Helen Clark

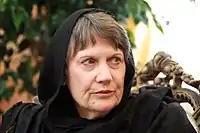
Clark wearing hijab in Tehran during a meeting with Iranian President Hassan Rouhani, 4 August 2013

Early in her career, Clark gained a reputation as a capable advocate of nuclear disarmament and public health policy. As party leader, Clark denounced Rogernomics as "a ghastly period" and won the 1999 election by abandoning its legacy. However, biographer Denis Welch has argued that she did not do enough to repudiate the paradigm created by Rogernomics, instead allowing Labour and National to become "increasingly hard to tell apart" on many issues.